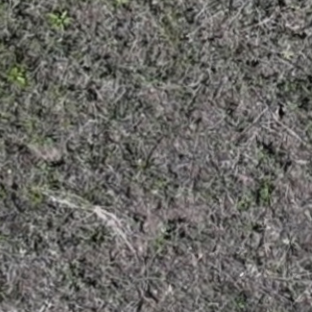
Month: may